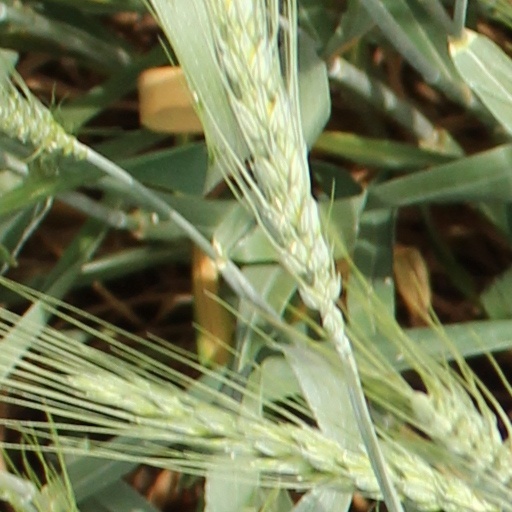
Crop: wheat